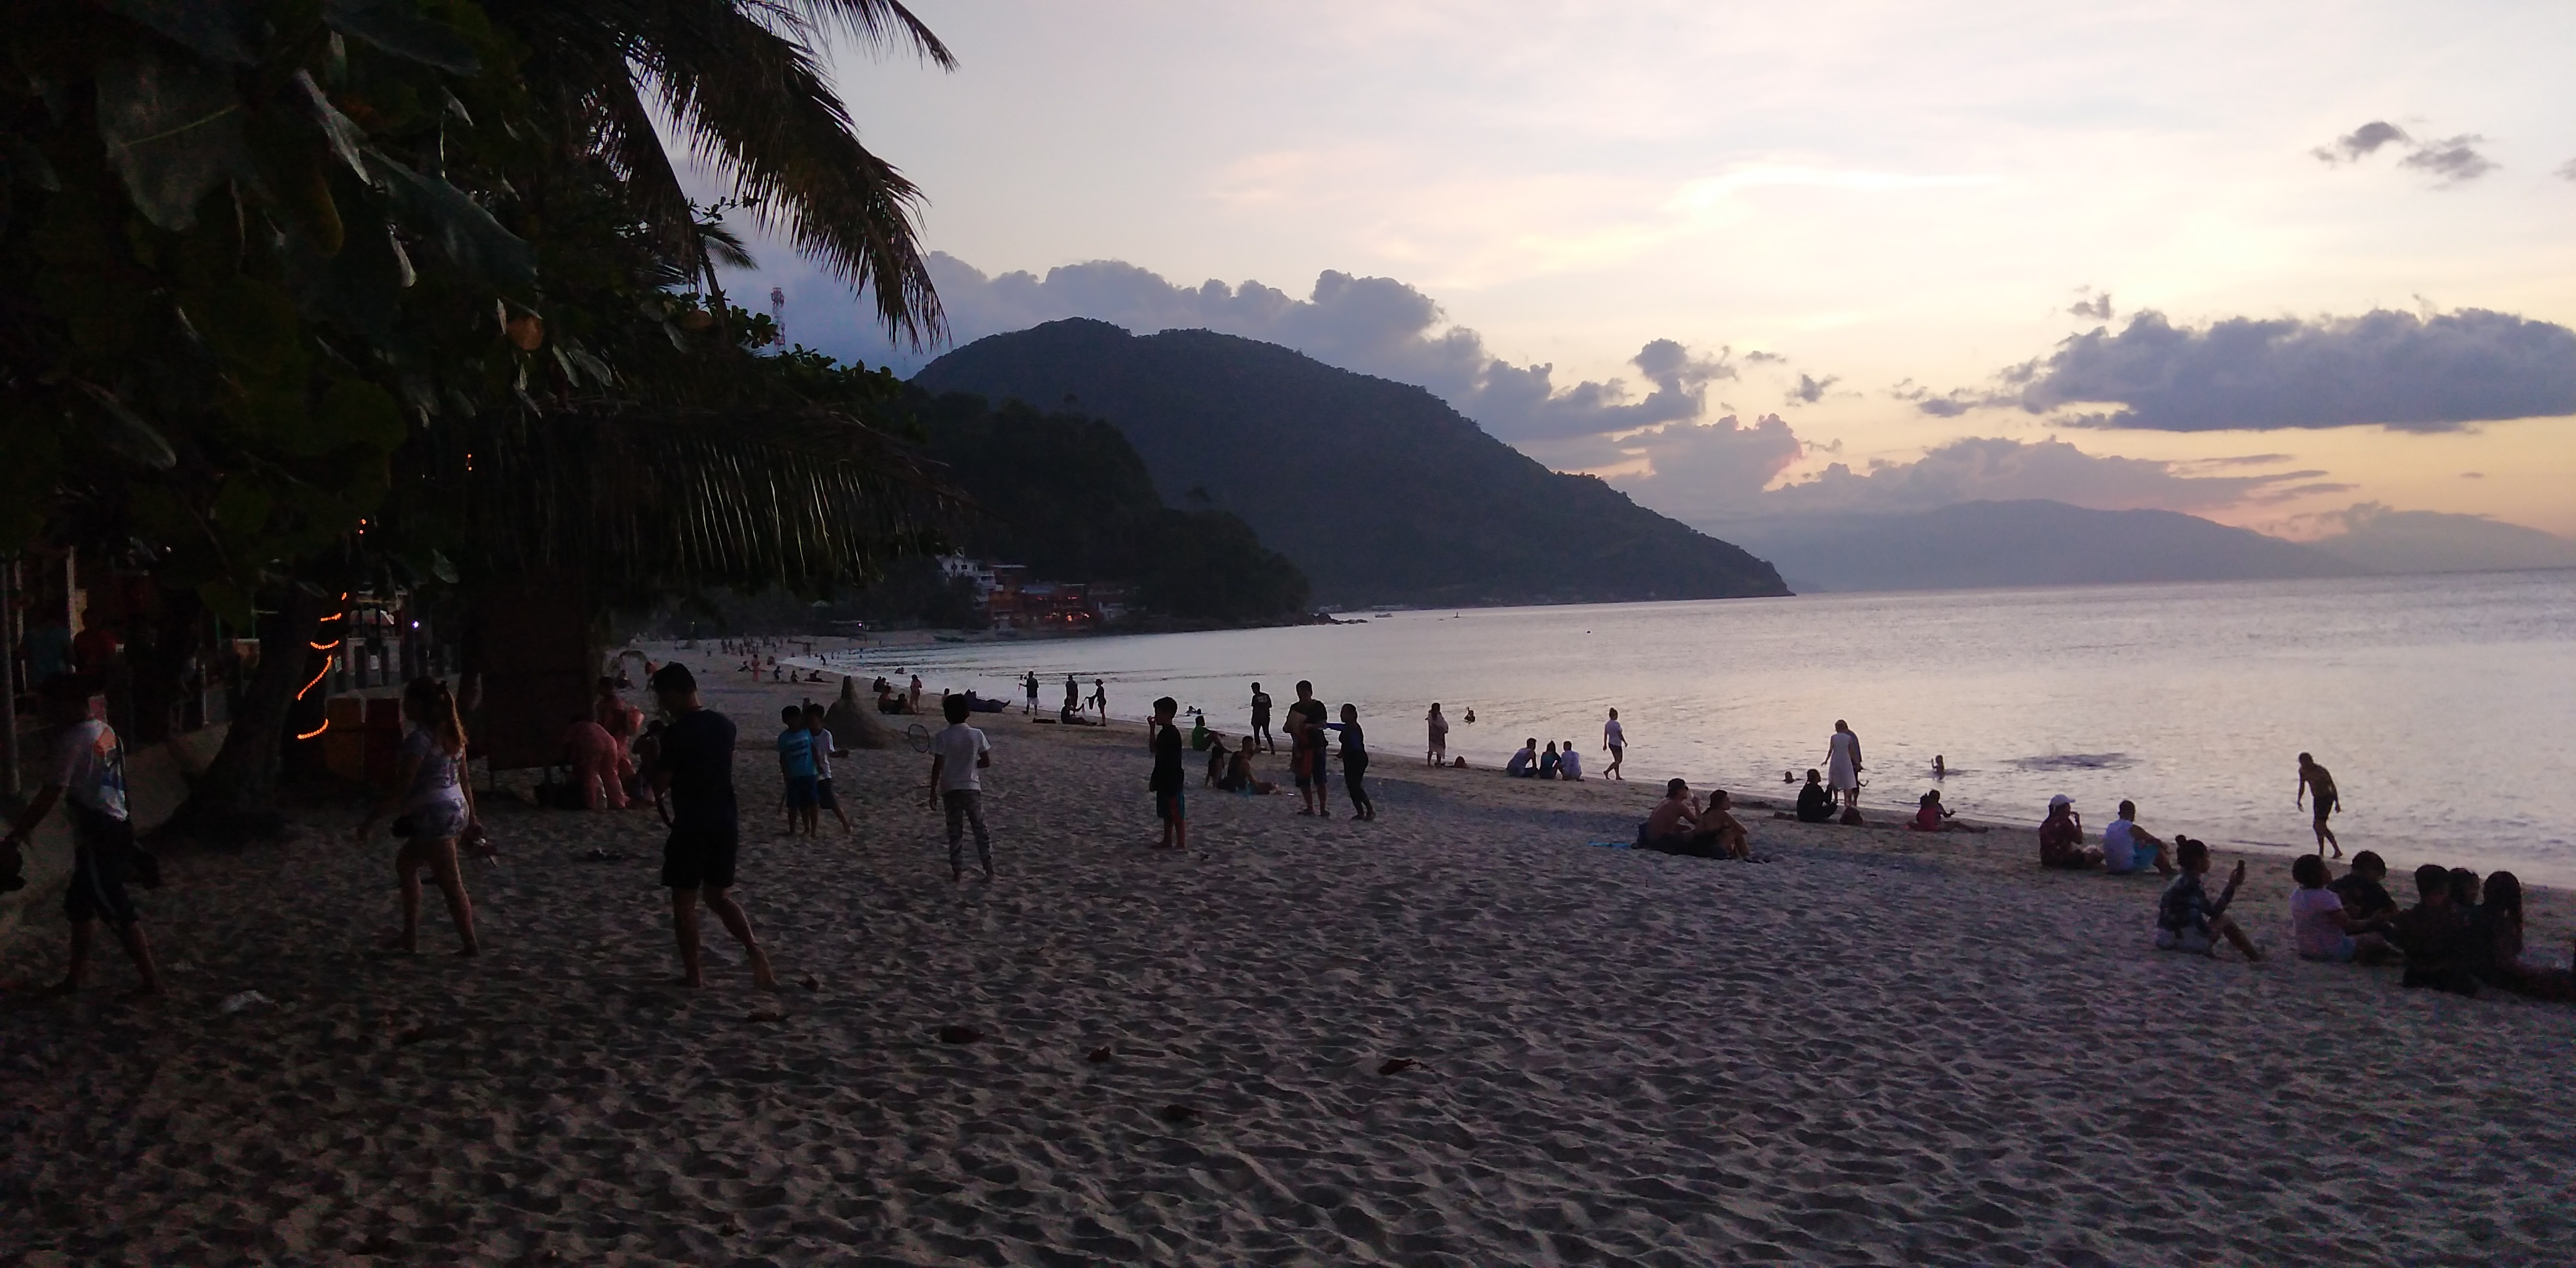
philippines, white beach, puerto galera, sunset, beach, sea, coast, tourism, sky, shore, ocean, travel, tropics, vacation, coastal and oceanic landforms, bay, sand, mountain, leisure, evening